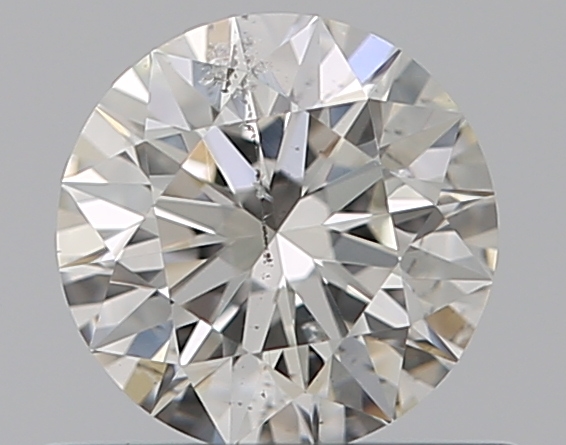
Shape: round
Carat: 0.5
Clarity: SI2
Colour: H
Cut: EX
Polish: VG
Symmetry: EX
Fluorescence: N
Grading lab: GIA
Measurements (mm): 5.09 x 5.11 x 3.19